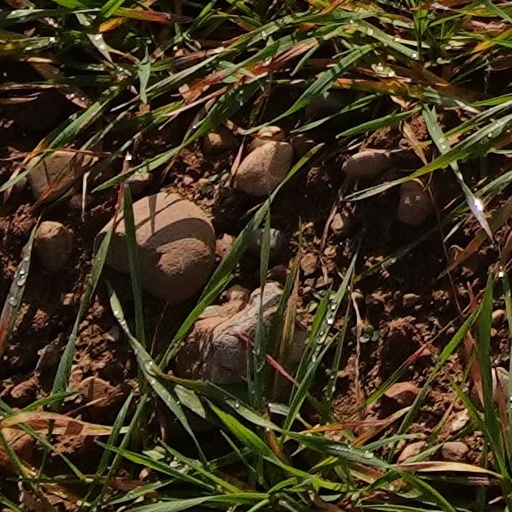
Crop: wheat